Timeline of United States discoveries

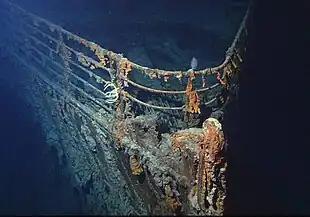
The bow of the wrecked RMS Titanic, photographed in June 2004

The planet Uranus has a system of rings intermediate in complexity between the more extensive set around Saturn and the simpler systems around Jupiter and Neptune. The rings of Uranus were discovered on March 10, 1977, by James L. Elliot, Edward W. Dunham, and Douglas J. Mink. More than 200 years ago, William Herschel also reported observing rings, but modern astronomers are skeptical that he could actually have noticed them, as they are very dark and faint.